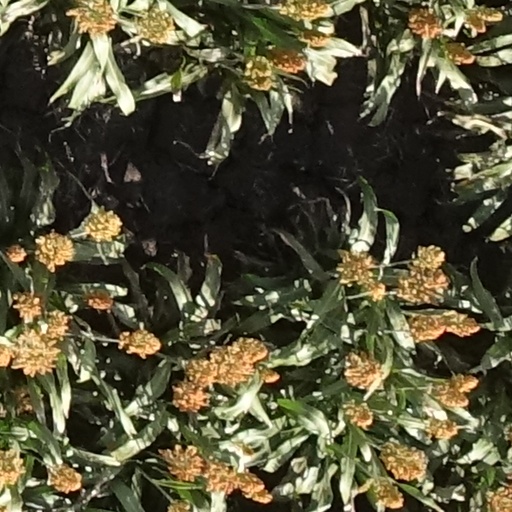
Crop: sorghum